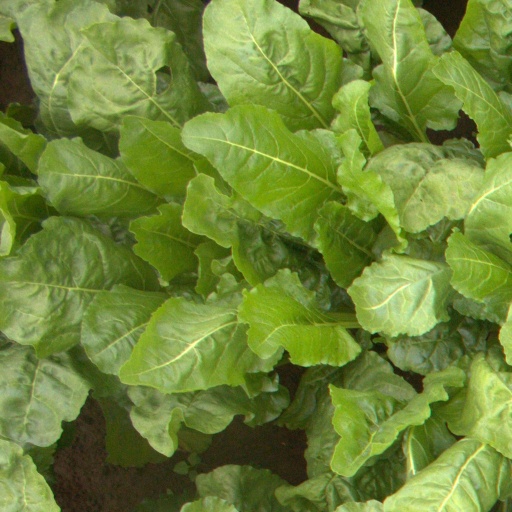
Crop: sugar beet